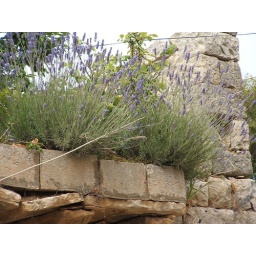
a house in dar al Kamar, a village in the mountains coming back from the cedar preserve